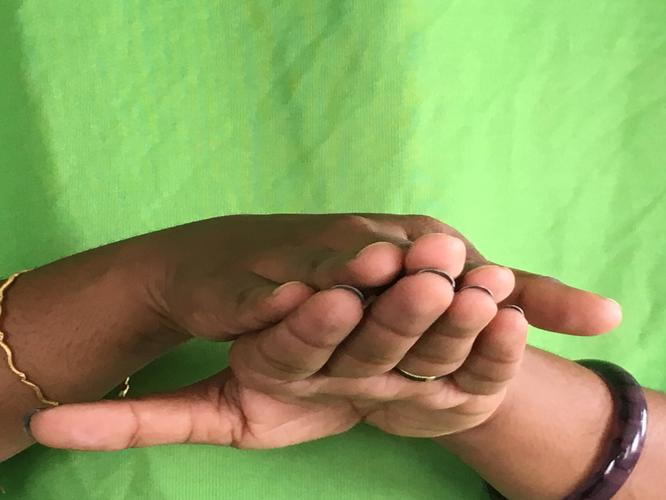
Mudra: Matsya
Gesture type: double_hand